Combe, Dulverton

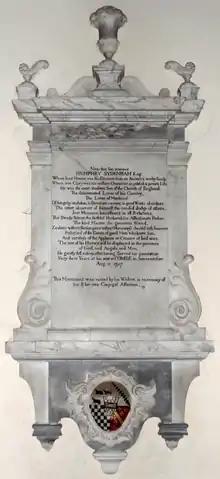
Mural monument in Dulverton Church to Humphrey Sydenham (1694–1757)

Humphrey Sydenham (1694–1757), "The Learned", of Combe and Nutcombe, Devon, eldest son and heir of Humphrey Sydenham (1672–1710), was MP for Exeter 1741-1754. His mural monument survives in All Saints' Church, Dulverton. He was a lawyer trained at the Inner Temple. He married Grace Hill, 2nd daughter and co-heiress of Richard Hill (1655-1737) of Kerswell Priory in the parish of Broadhembury (who is mentioned on her father's mural monument in Broadhembury Church) (a junior branch of Hill of Hill's Court in Shropshire), by whom he had children 1 son and 3 daughters. He was ruined by the South Sea Bubble of 1720, in which he lost £20,000. His financial situation was restored by a large inheritance from his great-great-uncle Sir John St Barbe, 1st Baronet (died 1723), MP, of Broadlands in Hampshire. In the chancel of Ashington Church, Somerset, is a monument of grey and white marble, inscribed: